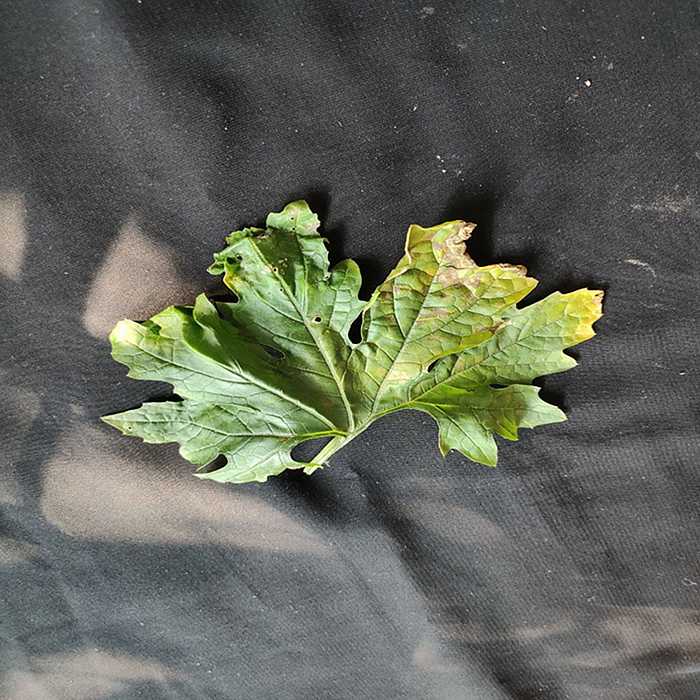
Plant: Bitter Gourd
Label: Downey mildew